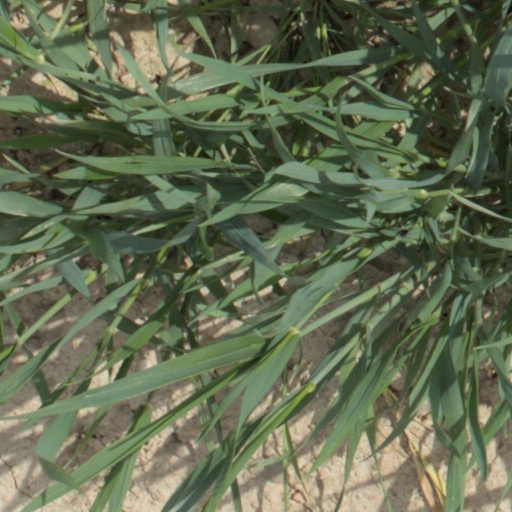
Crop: wheat